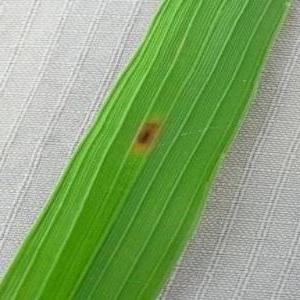
Disease: Brownspot